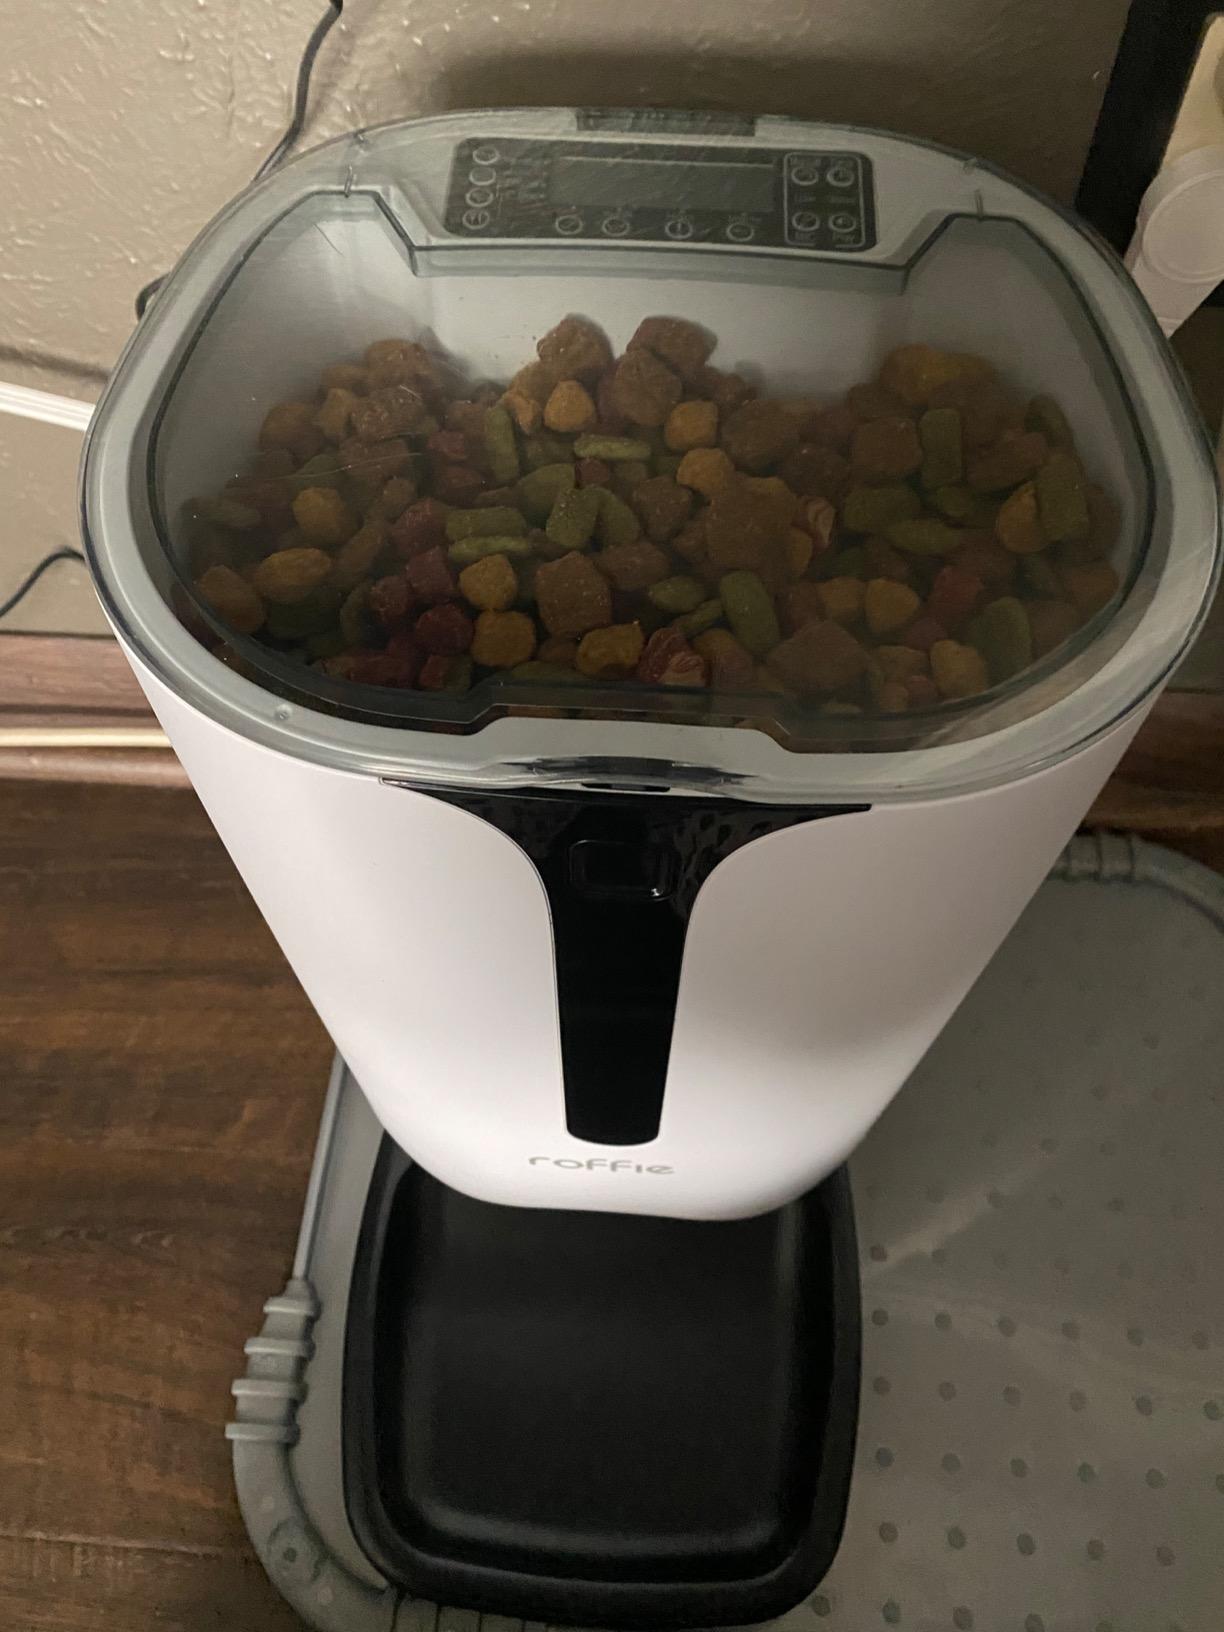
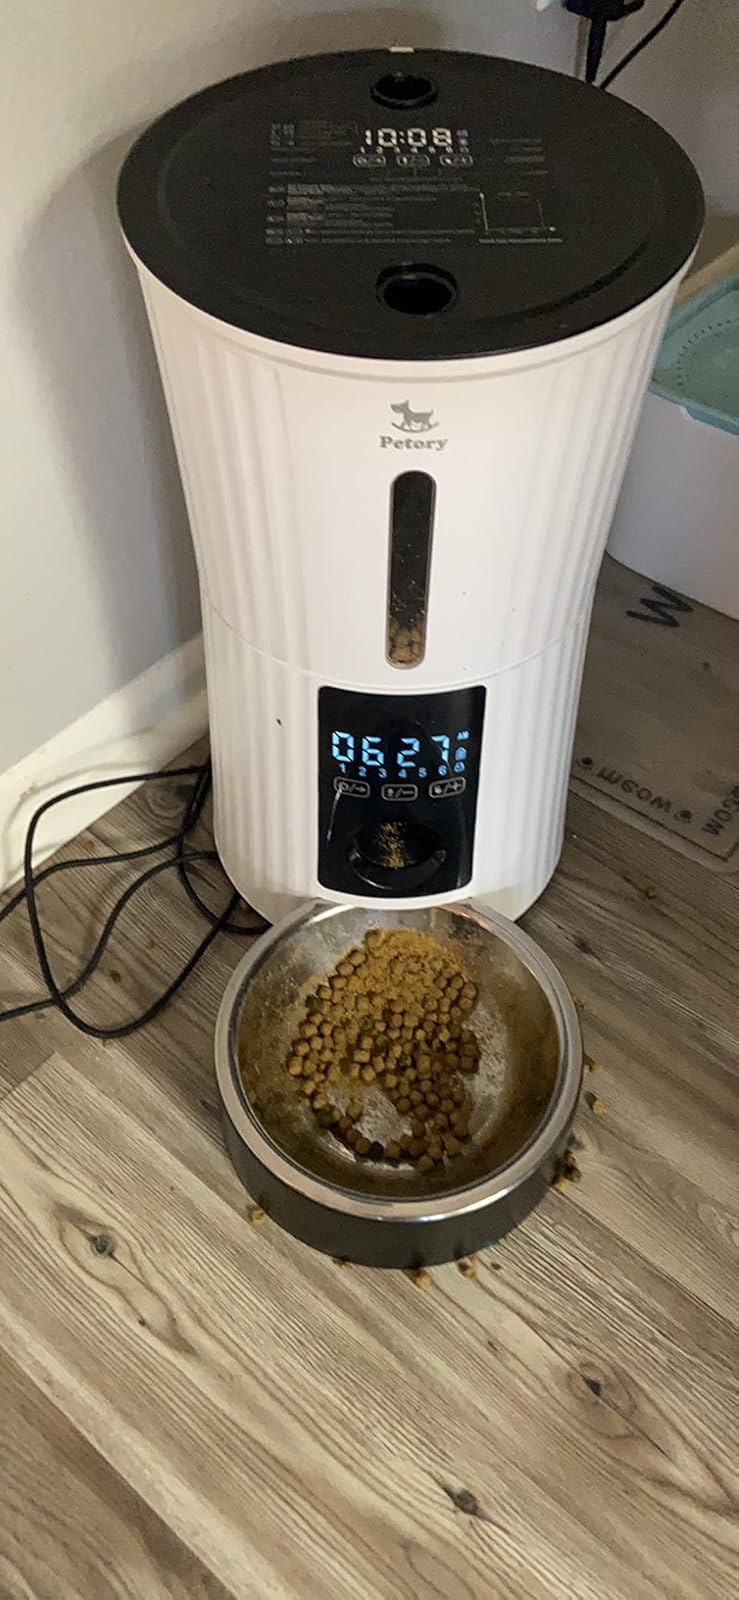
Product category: items_feeder
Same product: no